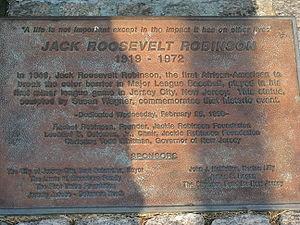
Jack Roosevelt Robinson, dit Jackie Robinson, né le 31 janvier 1919 à Cairo en Géorgie et mort le 24 octobre 1972 à Stamford dans le Connecticut, est un joueur américain de baseball ayant évolué dans la Ligue majeure de 1947 à 1956. Le 15 avril 1947, il devient le premier Noir à jouer en Ligue majeure depuis l'interdiction posée à ce niveau depuis soixante ans par les propriétaires de clubs, qui s'appuyaient sur les décisions de la Cour suprême des États-Unis. Infatigable militant de la cause égalitaire, il ouvre la voie à la « Révolution des droits civiques ».